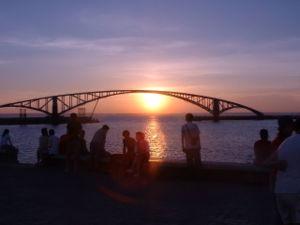
Magong est la ville principale de l'archipel des Pescadores, située à l'ouest de Taïwan, chef-lieu du Comté de Penghu. Elle comptait 56 435 habitants en janvier 2009.